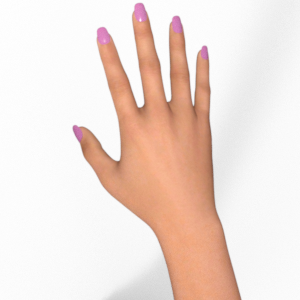
Label: paper